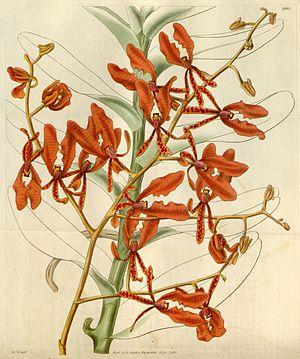
Renanthera est un genre d'orchidées terrestres comptant une quinzaine d'espèces.